Julian Sturgis

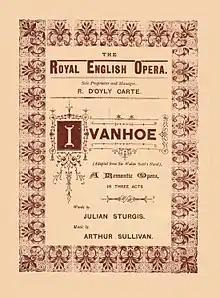
Programme for "Ivanhoe", 1891

Throughout the 1880s, Sir Arthur Sullivan chafed at the restrictions of the comic operas for which he was famous. His friends and associates, and even the queen, encouraged him to write a serious opera. His usual collaborator, W.S. Gilbert, declined to join him in writing a full-scale romantic opera, and recommended Sturgis as "the best serious librettist of the day". The opera, "Ivanhoe" (1891), is an adaptation of Walter Scott's long patriotic novel of the same title. Most critics praised the libretto. Bernard Shaw was an exception, accusing Sturgis of "wanton debasement of a literary masterpiece", turning "Scott's noble dialogue" into "fustian". "The Times" praised Sturgis's "remarkable fidelity and skill". "The Observer" also found his work skilful. "The Manchester Guardian" said that Sullivan was fortunate in his librettist, who "show[ed] himself capable of depicting ideas and events in a few words, and those words replete with rhythmical vigour and poetic beauty as well as significance of meaning." Sullivan's friend the critic Herman Klein called the libretto "a skilful and fairly dramatic adaptation of Scott's novel and a polished example of poetic lyric-writing". Although the opera was a success, initially running for an unprecedented 155 performances at Richard D'Oyly Carte's new Royal English Opera House, it passed into obscurity after the opera house failed. It was, Klein observed, "the strangest comingling of success and failure ever chronicled in the history of British lyric enterprise!"